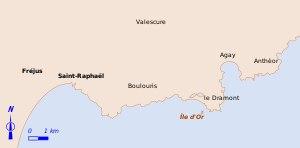
L’île d'Or — /ildɔʁ/ — appartient à la partie est de la commune française de Saint-Raphaël, dans le département du Var. Partie intégrante du paysage, cette île fait face à la plage du Débarquement du Dramont.